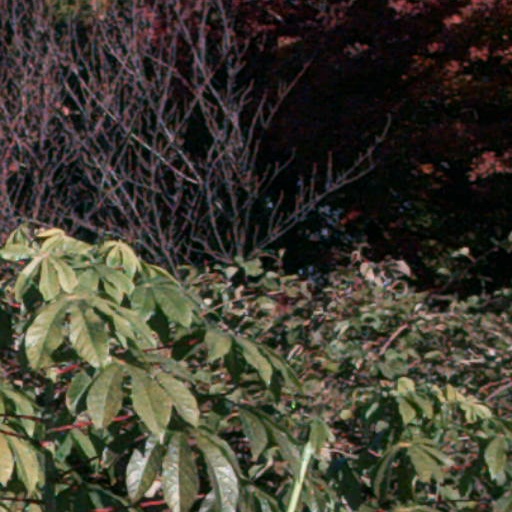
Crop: cassava